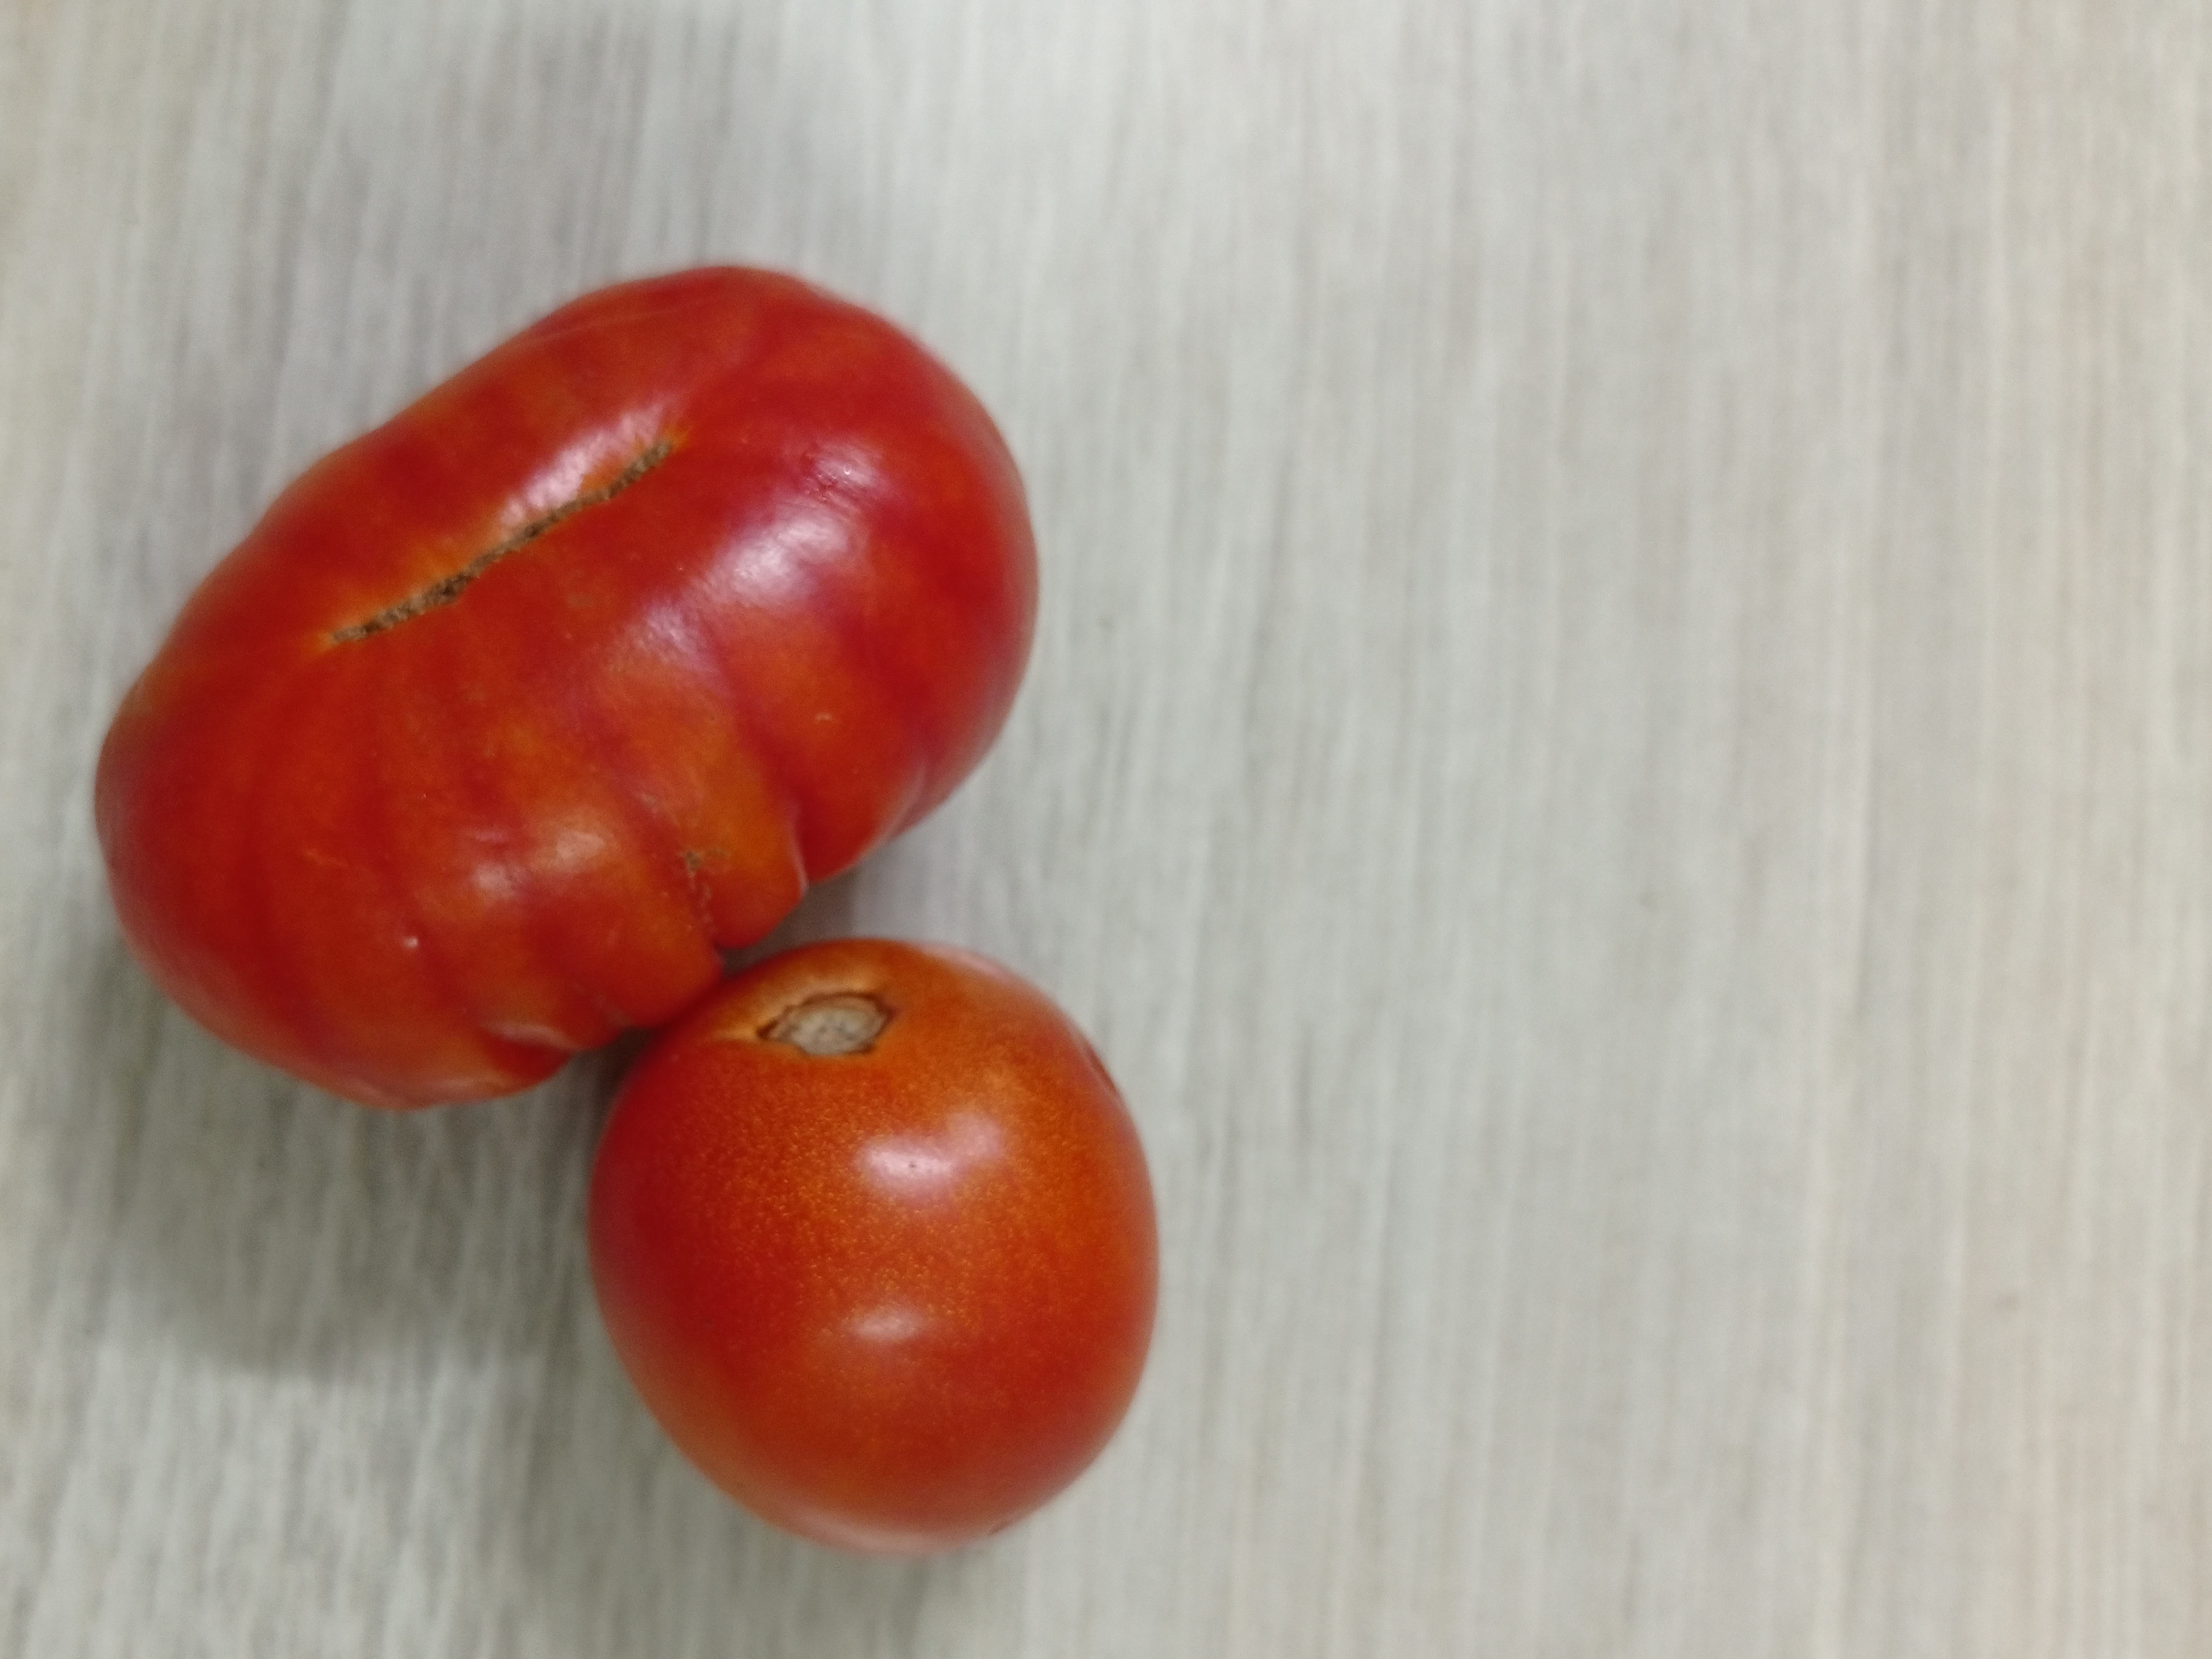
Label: Fresh